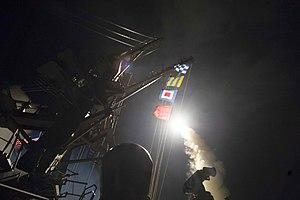
Le bombardement de la base aérienne d'Al-Chaayrate est un évènement militaire et politique qui survient lors de la guerre civile syrienne, dans la nuit du 6 au 7 avril 2017.